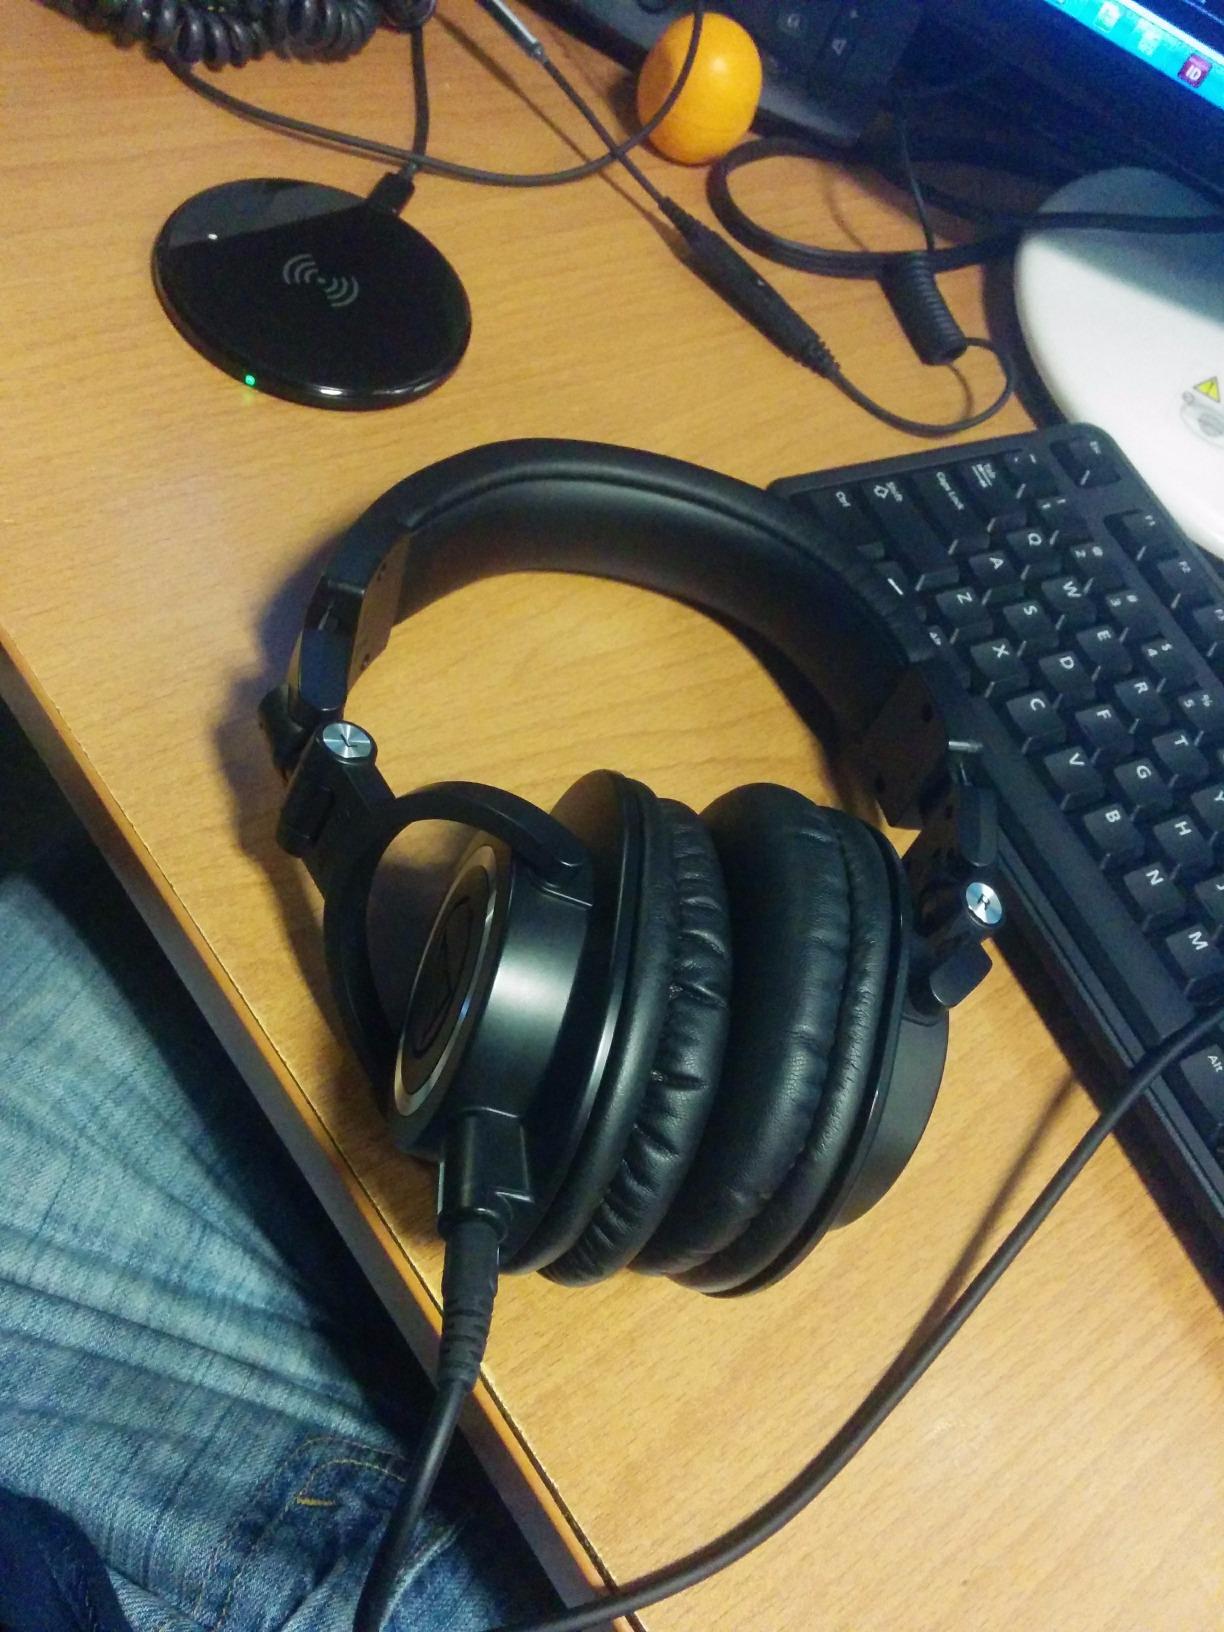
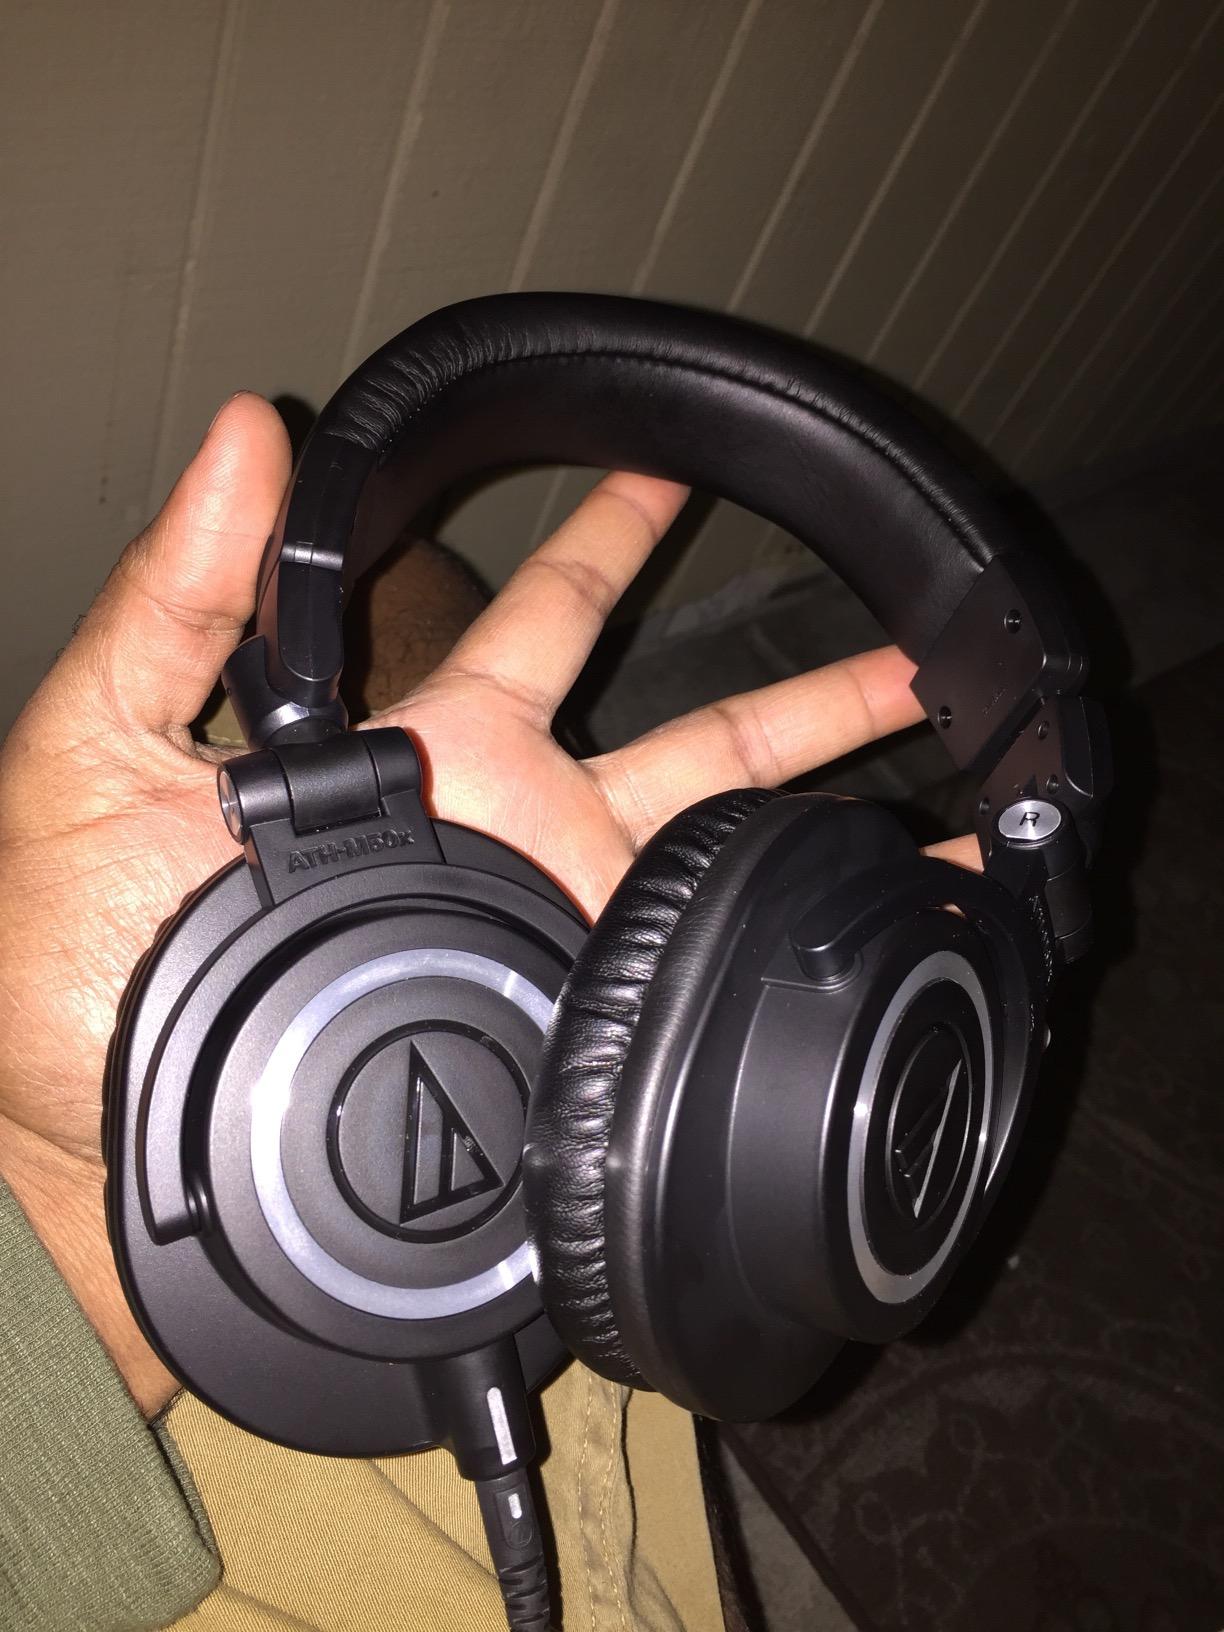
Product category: headphones
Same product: yes